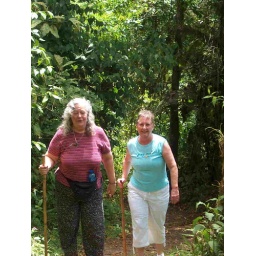
Judith in cloud forest 1